U.S. Route 84

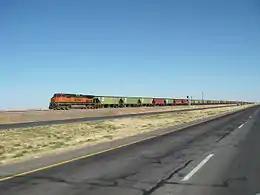
BNSF freight train running parallel to US 84 while crossing the Llano Estacado

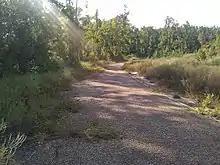
Abandoned section of US 84 east of Jena, Louisiana

US 70/US 84 crosses into Texas at Farwell. After passing through Farwell, US 70/US 84 veers to the southeast, continuing concurrently until Muleshoe. From Muleshoe, US 70 leaves the route, while US 84 continues on a southeasterly direction across the level plains of the Llano Estacado. Along this stretch, US 84 travels parallel to the BNSF Railway, crosses a sandy section called the Muleshoe Dunes, and then passes Littlefield, the birthplace of country singer Waylon Jennings. US 84 continues in a southeasterly direction through cotton fields and small towns such as Anton and Shallowater, eventually entering Lubbock, the largest city in the South Plains and the birthplace of Buddy Holly. Signed as Avenue Q, US 84 passes through the heart of downtown Lubbock before making a sharp easterly turn on the southeast side of the city, where it is known as the Slaton Highway. After bypassing the town of Slaton, US 84 makes another gentle turn to the east, following a generally southeasterly heading through Post, Snyder, and Roscoe, where it merges with I-20.